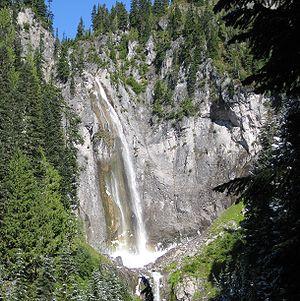
La liste de chutes d'eau présentée ci-dessous est un échantillon, classé par continent puis par pays ou État, de chutes d'eau naturelles, ayant acquis une relative notoriété du fait de leur fréquentation et/ou de leurs particularités : dimensions, concrétionnement, aménagements humains, art mobilier, pratiques rituelles, etc.
Les chutes Comet, en anglais Comet Falls, sont une chute d'eau de 116 mètres de haut présente à l’intérieur du parc national du mont Rainier dans l’État de Washington au nord-ouest des États-Unis. La cascade se forme sur le ruisseau Van Trump Creek.
La Van Trump Creek est un cours d'eau américain qui s'écoule dans le comté de Pierce, dans l'État de Washington. Alimenté par le glacier Van Trump, le ruisseau se jette dans le Nisqually. Il est protégé au sein de la Mount Rainier Wilderness, dans le parc national du mont Rainier.